Event chain methodology

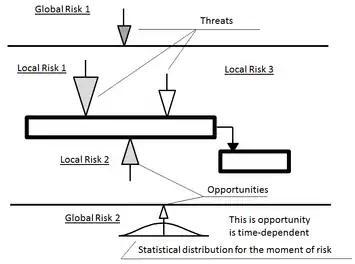
Example of event chain diagram: local and global threats and opportunities with different probabilities and impacts

Event chain diagram is a visualization that shows the relationships between events and tasks and how the events affect each other. The simplest way to represent these chains is to depict them as arrows associated with certain tasks or time intervals on the Gantt chart. Here are a few important rules: